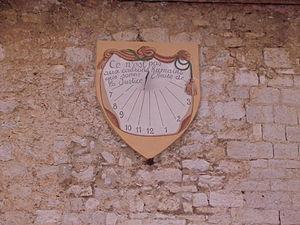
Cadran solaire de Tourrettes-sur-Loup, Alpes-Maritimes, France
Un cadran solaire est un instrument silencieux et immobile qui indique le temps solaire par le déplacement de l'ombre d'un objet de forme variable, le style, sur une surface, la table du cadran, associé à un ensemble de graduations tracées sur cette surface. La table est généralement plane mais peut aussi être concave, convexe, sphérique, cylindrique, etc.